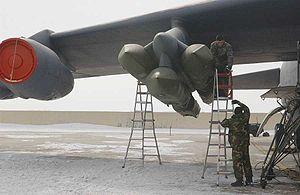
L'incident des armes nucléaires de l'US Air Force a eu lieu sur les bases militaires aériennes de Minot et Barksdale les 29 et 30 août 2007. Six missiles de croisière AGM-129 ACM, munis chacun d'une tête nucléaire W80 à rendement variable, auraient été chargés par erreur dans un bombardier lourd B-52H de l'United States Air Force à Minot et transportés à Barksdale. Les têtes nucléaires des missiles auraient dû être retirées avant de sortir ceux-ci de leur bunker de stockage. Aucun rapport n'a signalé la disparition des ogives nucléaires, qui sont restées montées sur l'appareil, à Minot et à Barksdale, pendant une durée de 36 heures. Pendant cette période, les têtes nucléaires n'ont pas fait l'objet des mesures de sécurité obligatoires pour les armes nucléaires.
Minot Air Force Base est une importante base de l'United States Air Force située près de la petite ville de Minot dans le Dakota du Nord.